Retevisión

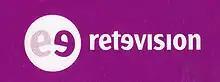
Second Retevisión logo, used from 1998 until 2002

Retevisión was a Spanish telecommunications company; of which a portion of it continues to exist as Cellnex Telecom, which was spun off from Abertis in 2015.